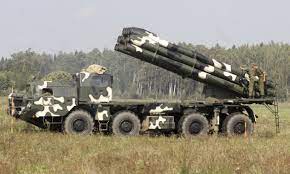
Label: BM-30